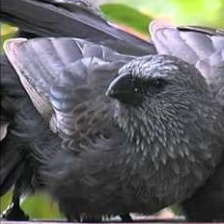
Species: APOSTLEBIRD
Scientific name: STRUTHIDEA CINEREA